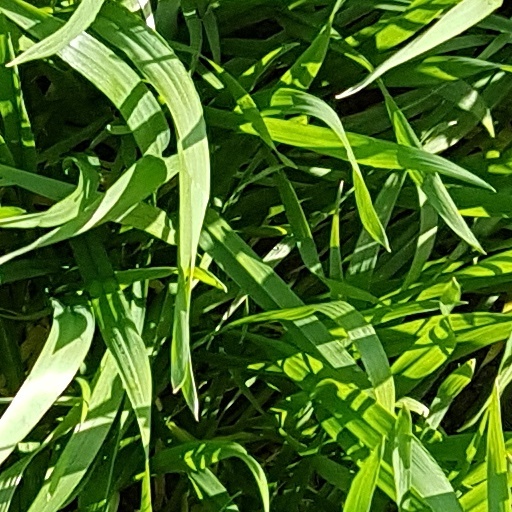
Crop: wheat